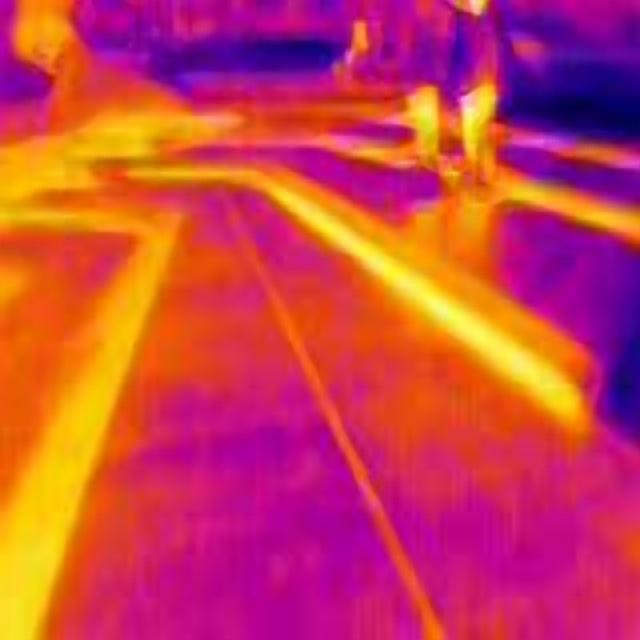
Detected objects:
label: person
label: person